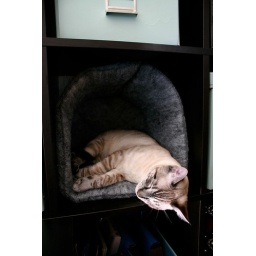
kitten in a box